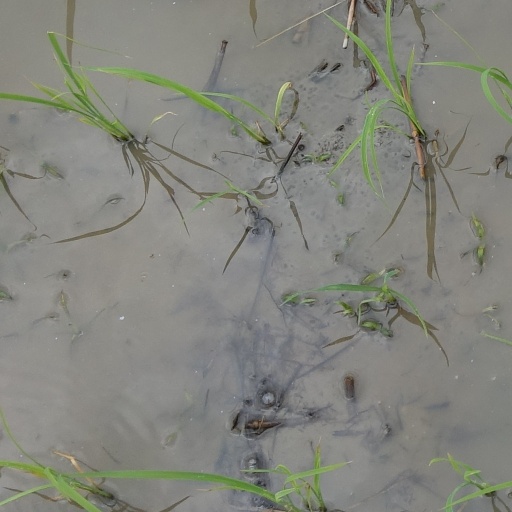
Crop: rice